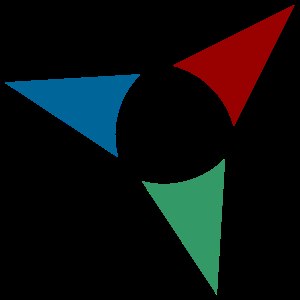
Wikivoyage
Logo pr. september 2013
Wikivoyage er en fri webbaseret rejseguide for både rejsedestinationer og emner relateret til rejser, der er skrevet af frivillige forfattere.